Fakaofo

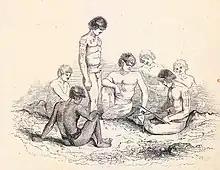
Natives of Fakaofo; engraving after a drawing by Alfred Thomas Agate

The island was sighted by the whale ship "General Jackson" in 1835 and named DeWolf Island after their ship's owner. The "General Jackson" returned in 1839.